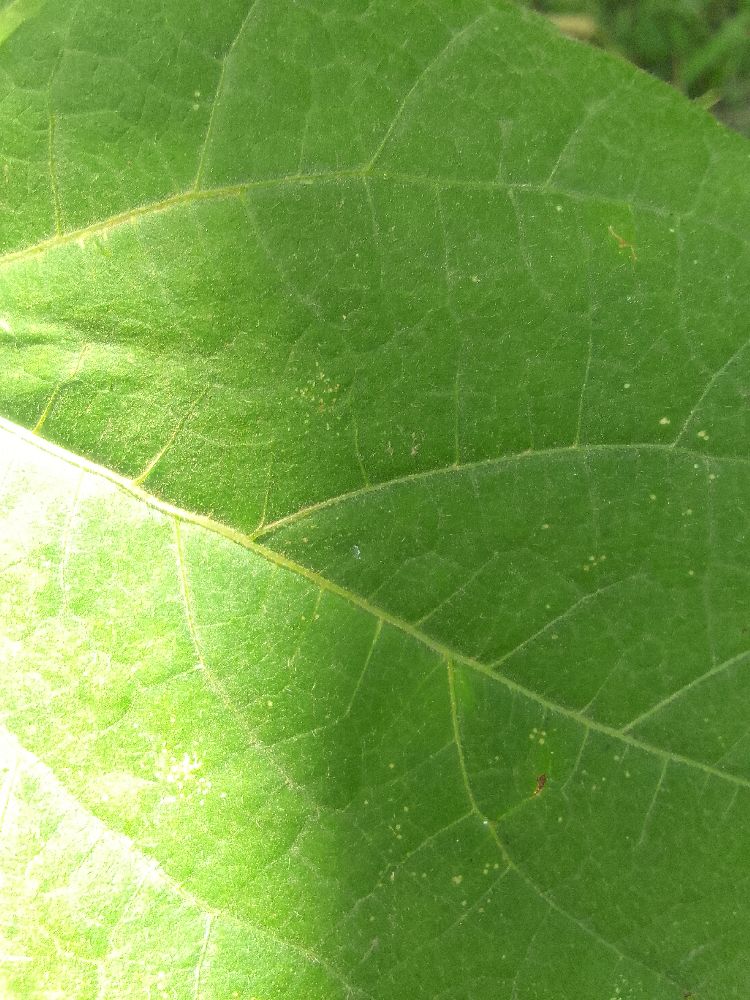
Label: healthy